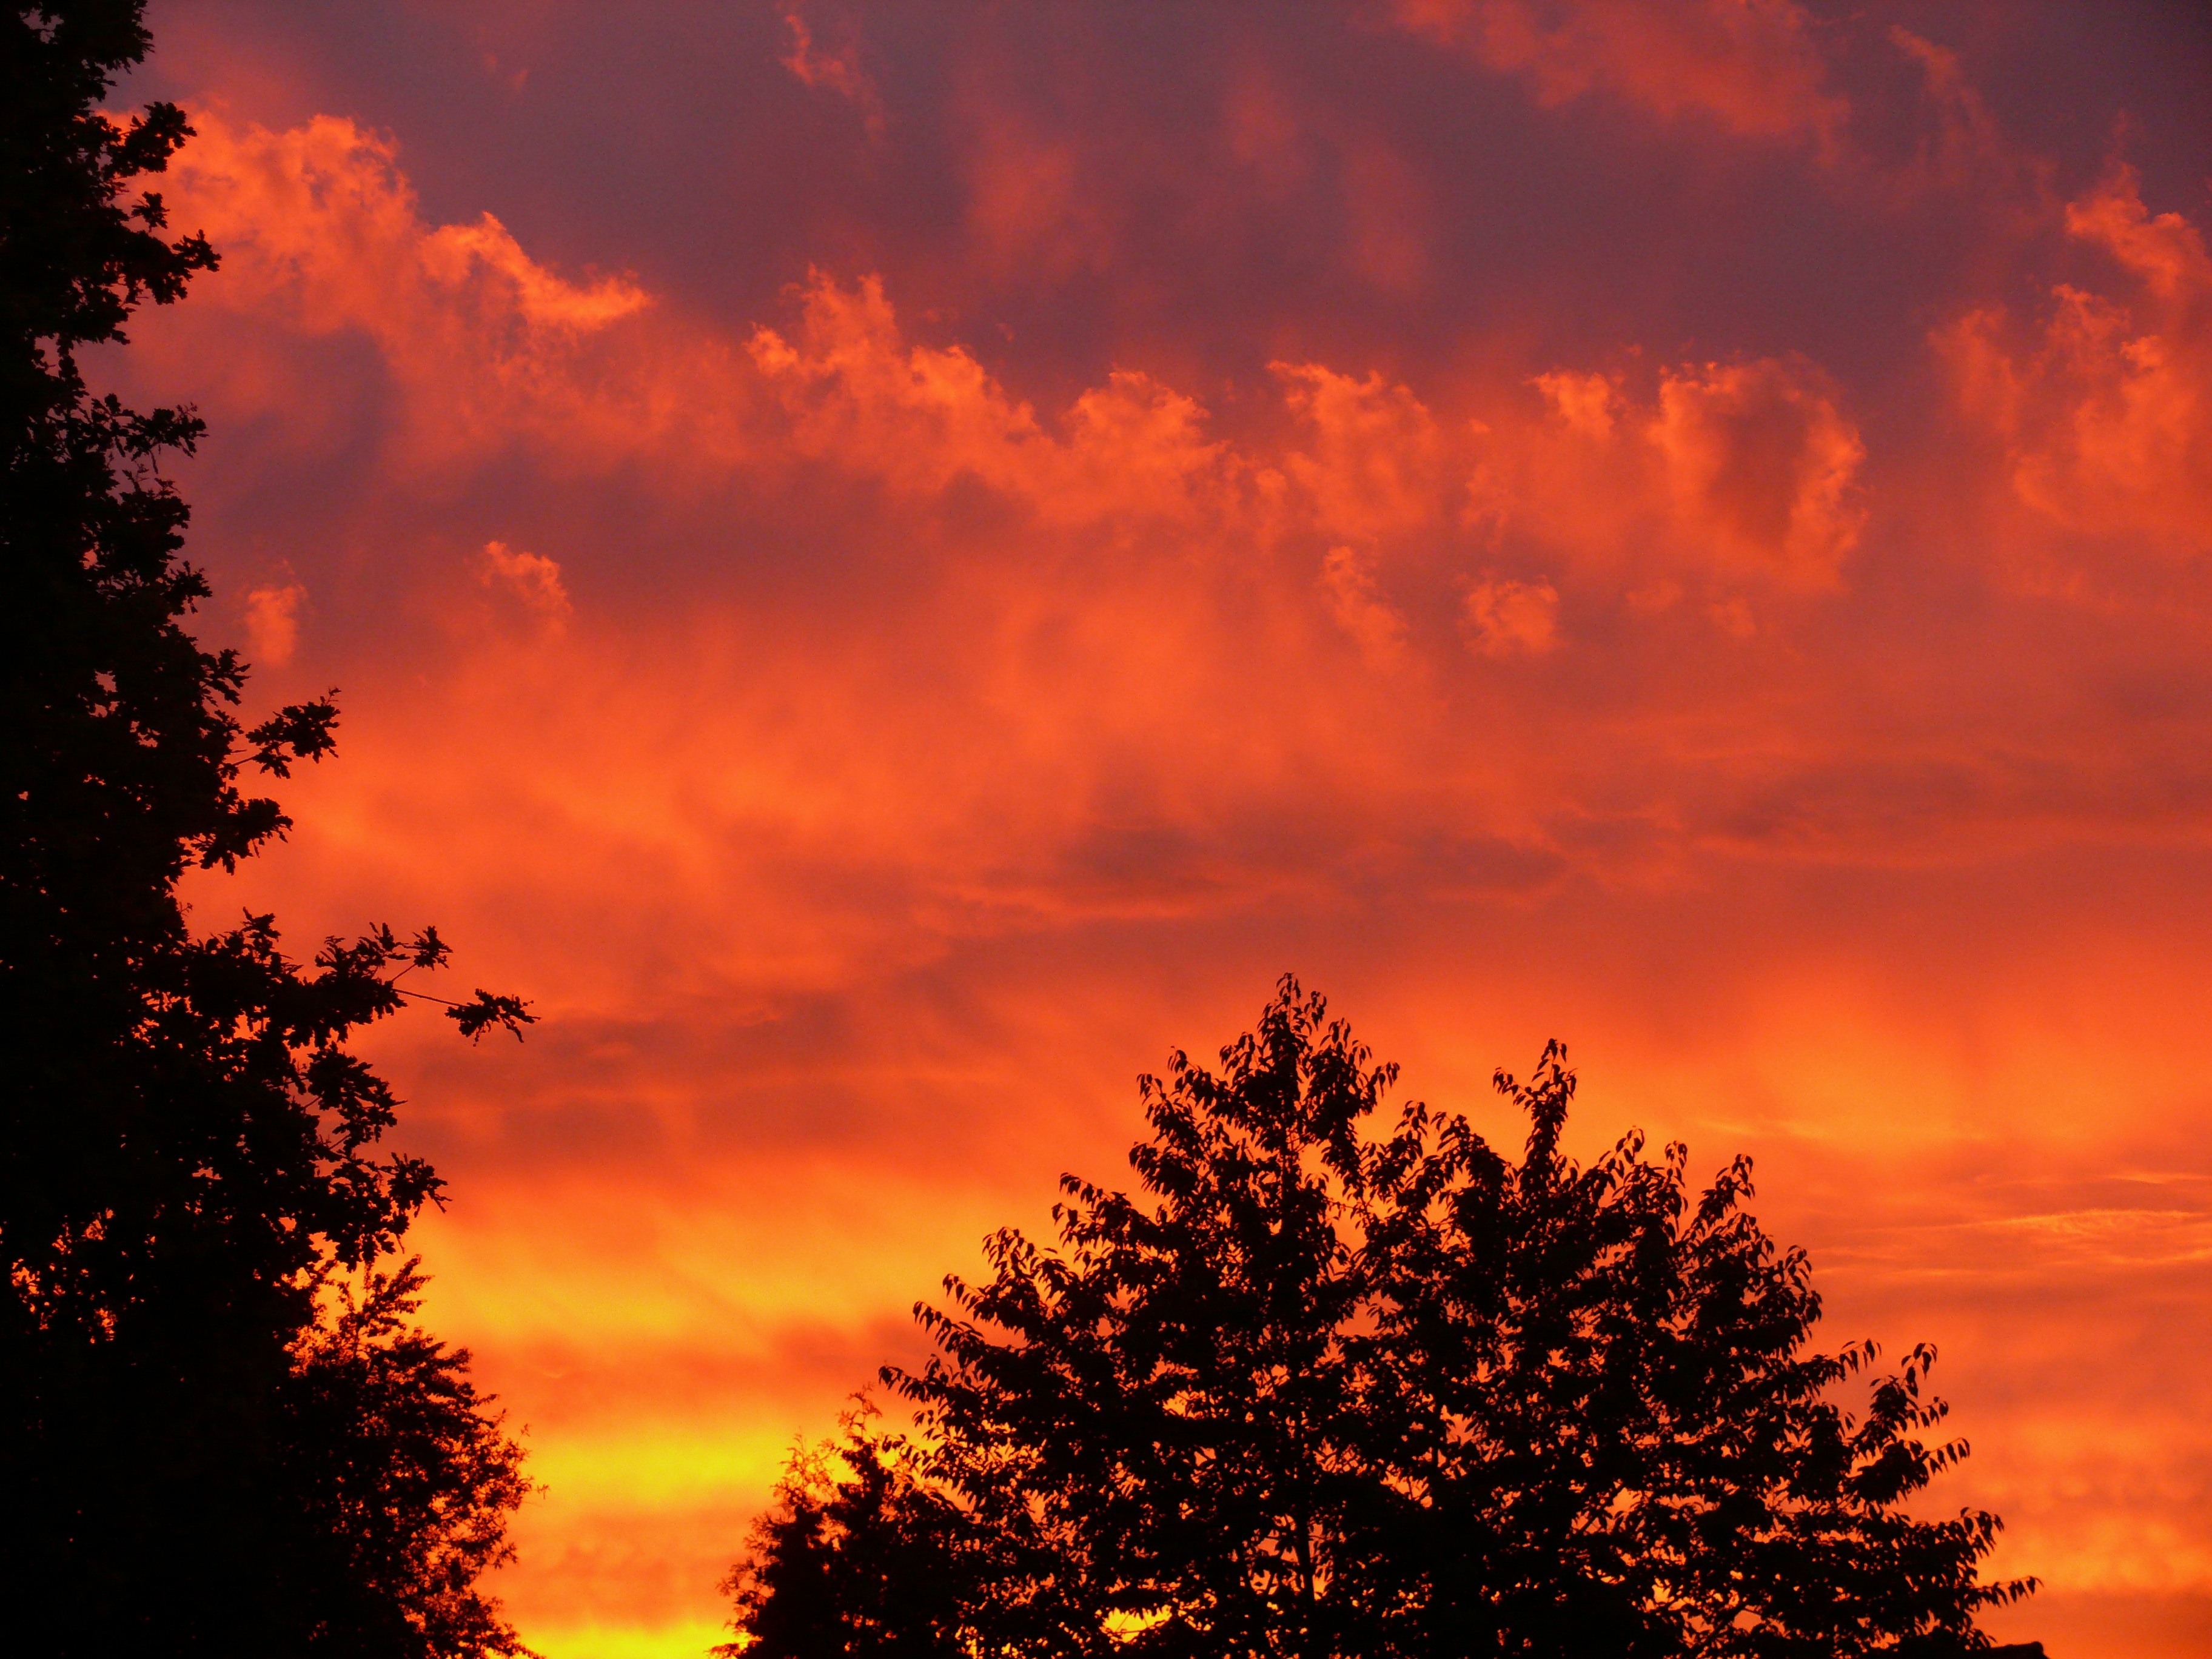
tree, nature, cloud, sky, sun, sunrise, sunset, field, sunlight, morning, dawn, atmosphere, dusk, evening, orange, red, rest, clouds, surreal, beautiful, still, mood, setting, abendstimmung, afterglow, evening sky, red sky at morning